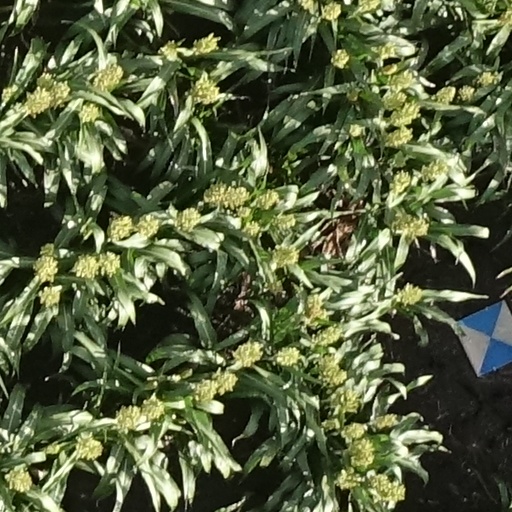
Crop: sorghum